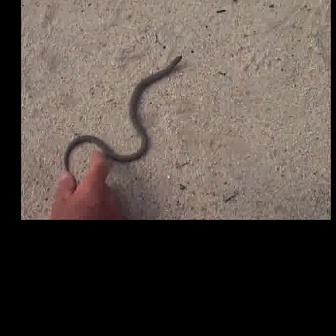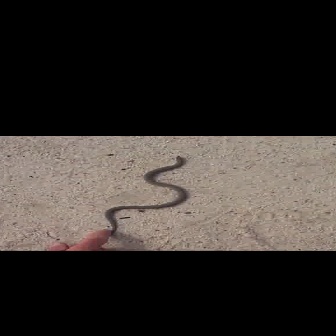
  Please identify the target specified by the bounding box [63,54,181,172] in the first image and locate it in the second image. Return the coordinates in [x_min,y_min,x_max,y_max] format.
Answer: [104,156,184,235]